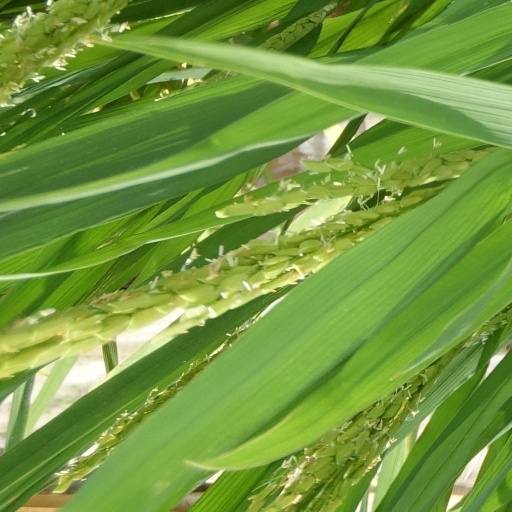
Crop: rice